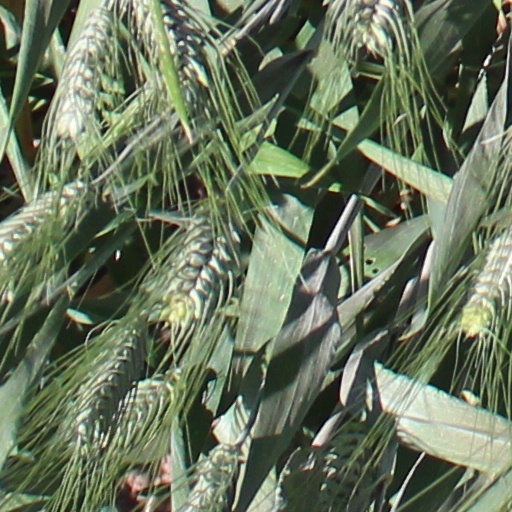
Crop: wheat